Mukbang

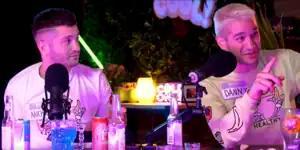
YouTubers drinking alcoholic drinks on "Cold Ones"

A study in 2021 which addressed mukbang and the effect of influencers' food consumption on their viewers showed that engaging in "problematic mukbang watching" was positively associated with eating disorders and with internet addiction. In addition, academics and dietitians added that mukbangers and their viewers often have a bad relationship with their eating habits, and its popularity only serves to further encourage such behaviors.